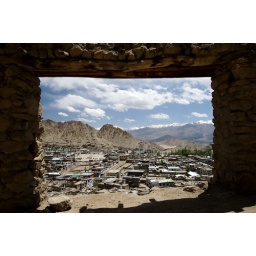
The view of Leh from a window in a building near the Leh Palace.